Extraterrestrial atmosphere

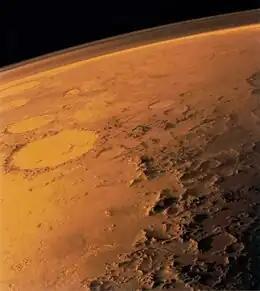
The tenuous atmosphere of Mars visible on the horizon.

Between the Viking and Mars Global Surveyor missions, Mars saw "Much colder (10-20 K) global atmospheric temperatures were observed during the 1997 versus 1977 perihelion periods" and "that the global aphelion atmosphere of Mars is colder, less dusty, and cloudier than indicated by the established Viking climatology," with "generally colder atmospheric temperatures and lower dust loading in recent decades on Mars than during the Viking Mission." The Mars Reconnaissance Orbiter, though spanning a much shorter dataset, shows no warming of planetary average temperature, and a possible cooling. "MCS MY 28 temperatures are an average of 0.9 (daytime) and 1.7 K (night- time) cooler than TES MY 24 measurements." Locally and regionally, however, changes in pits in the layer of frozen carbon dioxide at the Martian south pole observed between 1999 and 2001 suggest the south polar ice cap is shrinking. More recent observations indicate that Mars' south pole is continuing to melt. "It's evaporating right now at a prodigious rate," says Michael Malin, principal investigator for the Mars Orbiter Camera. The pits in the ice are growing by about 3 meters (9.8 ft) per year. Malin states that conditions on Mars are not currently conductive to the formation of new ice. A web site has suggested that this indicates a "climate change in progress" on Mars. Multiple studies suggests this may be a local phenomenon rather than a global one.